Kam–Sui languages

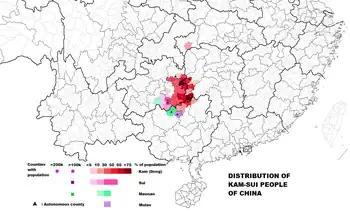
Population distribution of the Dong and other Kam-Sui ethnic groups in China

The four largest Kam–Sui ethnic groups, the Dong, Shui, Mulao, and Maonan, are officially recognized by the Chinese government. Non-recognized Kam–Sui ethnic groups (Chadong, Then, Mak, Ai-Cham) who can still speak their own languages number less than 50,000.